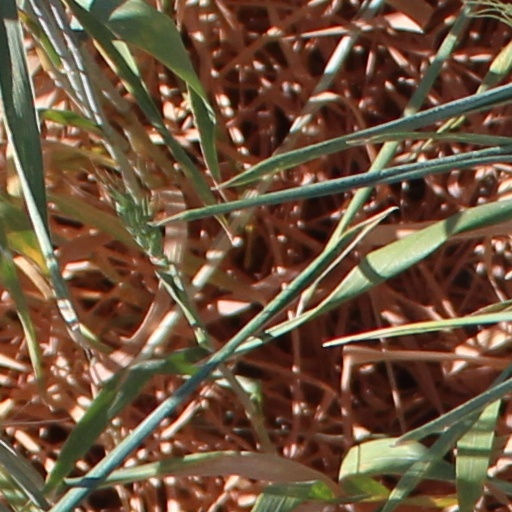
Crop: wheat